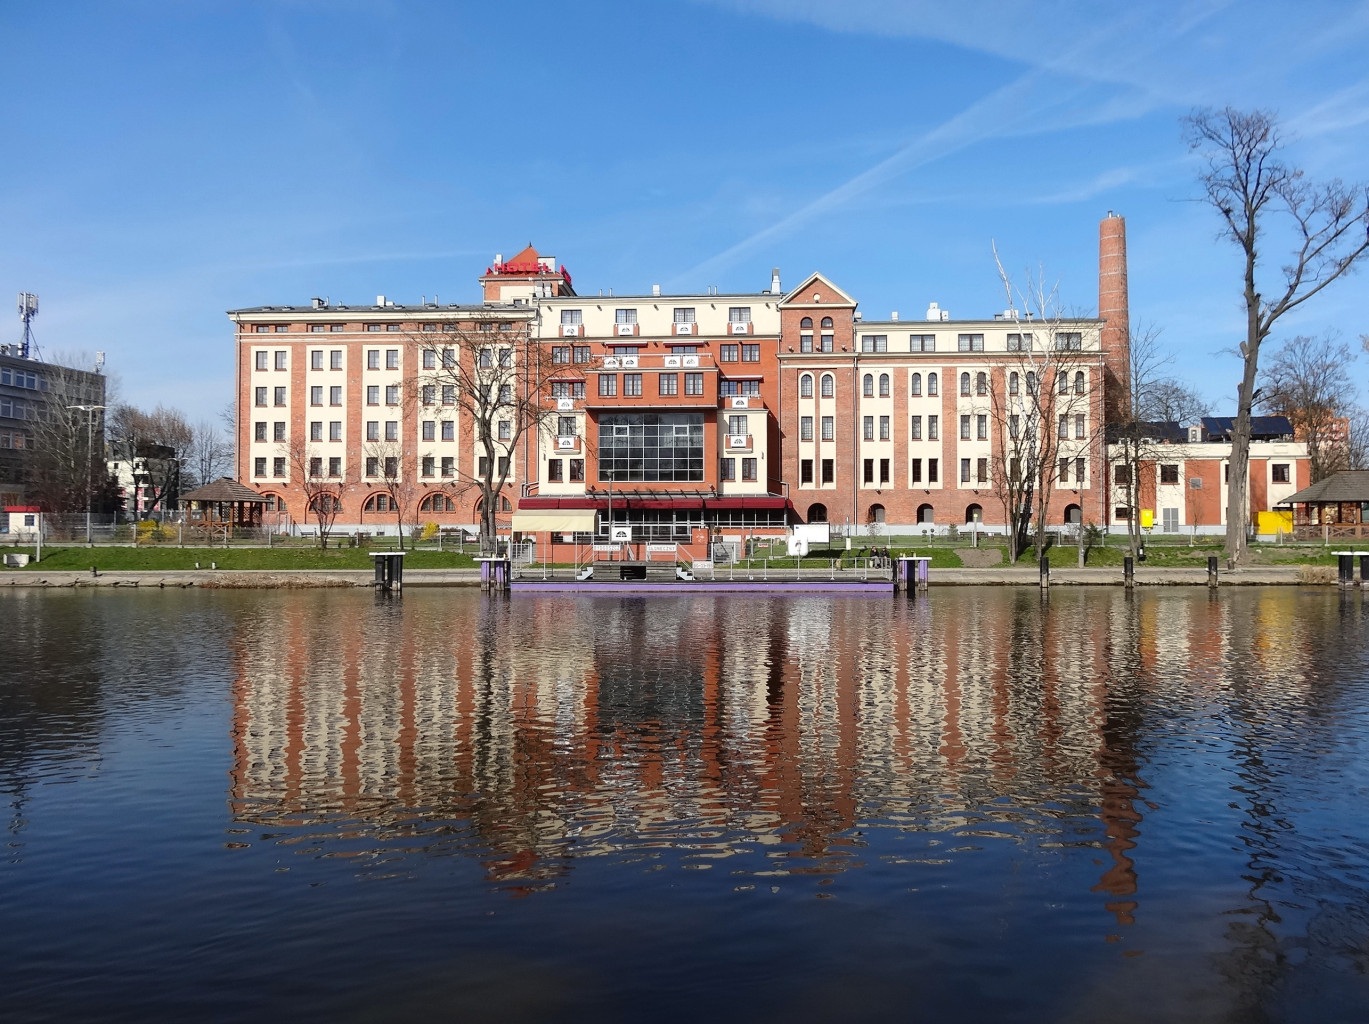
water, dock, architecture, lake, building, palace, city, river, cityscape, panorama, downtown, reflection, waterfront, waterway, hotel, estate, bydgoszcz, sloneczny mlyn